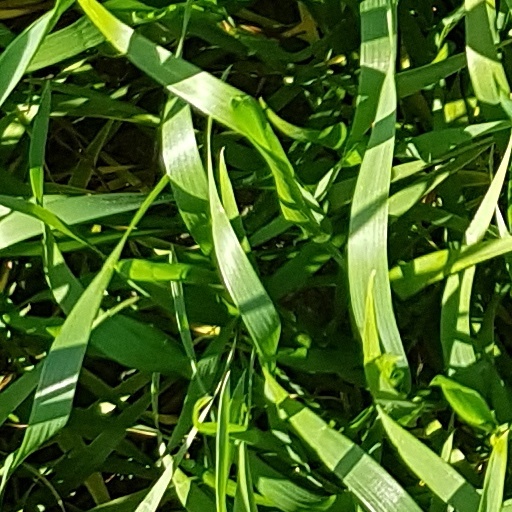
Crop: wheat